Purple-throated sunbird

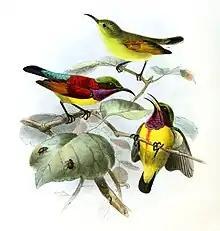
Illustration of subspecies "L. s. juliae"

In 1760 the French zoologist Mathurin Jacques Brisson included a description of the purple-throated sunbird in his "Ornithologie" based on a specimen collected in the Philippines. He used the French name "Le grimpereau pourpré des Philippines" and the Latin "Certhia Philippensis Purpurea". Although Brisson coined Latin names, these do not conform to the binomial system and are not recognised by the International Commission on Zoological Nomenclature. When in 1766 the Swedish naturalist Carl Linnaeus updated his "Systema Naturae" for the twelfth edition, he added 240 species that had been previously described by Brisson. One of these was the purple-throated sunbird. Linnaeus included a brief description, coined the binomial name "Certhia sperata" and cited Brisson's work. Linnaeus specified the type location as the Philippines but this was subsequently restricted to Manila. The specific name "sperata" is Latin for "bride" or "betrothed". The species is now placed in the genus "Leptocoma" was introduced by the German ornithologist Jean Cabanis in 1850.